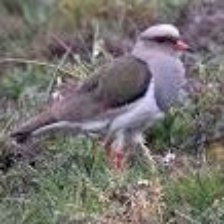
Species: ANDEAN LAPWING
Scientific name: VANELLUS RESPLENDENS